Oliver Fink

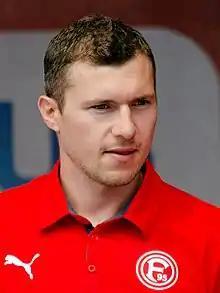
Fink with Fortuna Düsseldorf in 2014

Oliver Fink (born 6 June 1982) is a German former footballer.